Popcorn Time

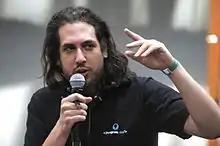
Argentinian programmer Niv Sardi, one of the developers of the Popcorntime.io fork

After the original developers discontinued the program, other teams forked the original Popcorn Time source code and continued development independently. These groups continued using the name "Popcorn Time", but other than the Popcorn Time project, these forks are not associated with the developers of the original application. The developers of the original Popcorn Time had members join the Popcorn Time project, and endorsed this as the successor to the discontinued old Popcorn Time. Popcorntime.app, formerly popcorntime.sh, is sponsored by private VPN company VPN.ht.